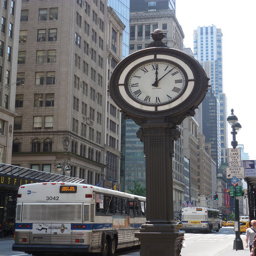
A pole has an old clock inside of it on the streetside.
Two city buses are driving down the street.
A very pretty big clock by a big city street.
A big clock on a post on a sidewalk in a city.
A large bus and a clock on a street.